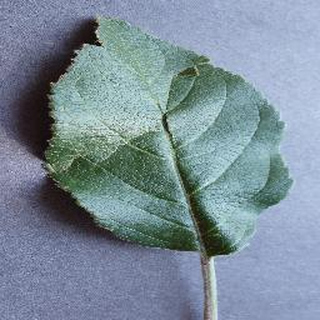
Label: healthy_apple